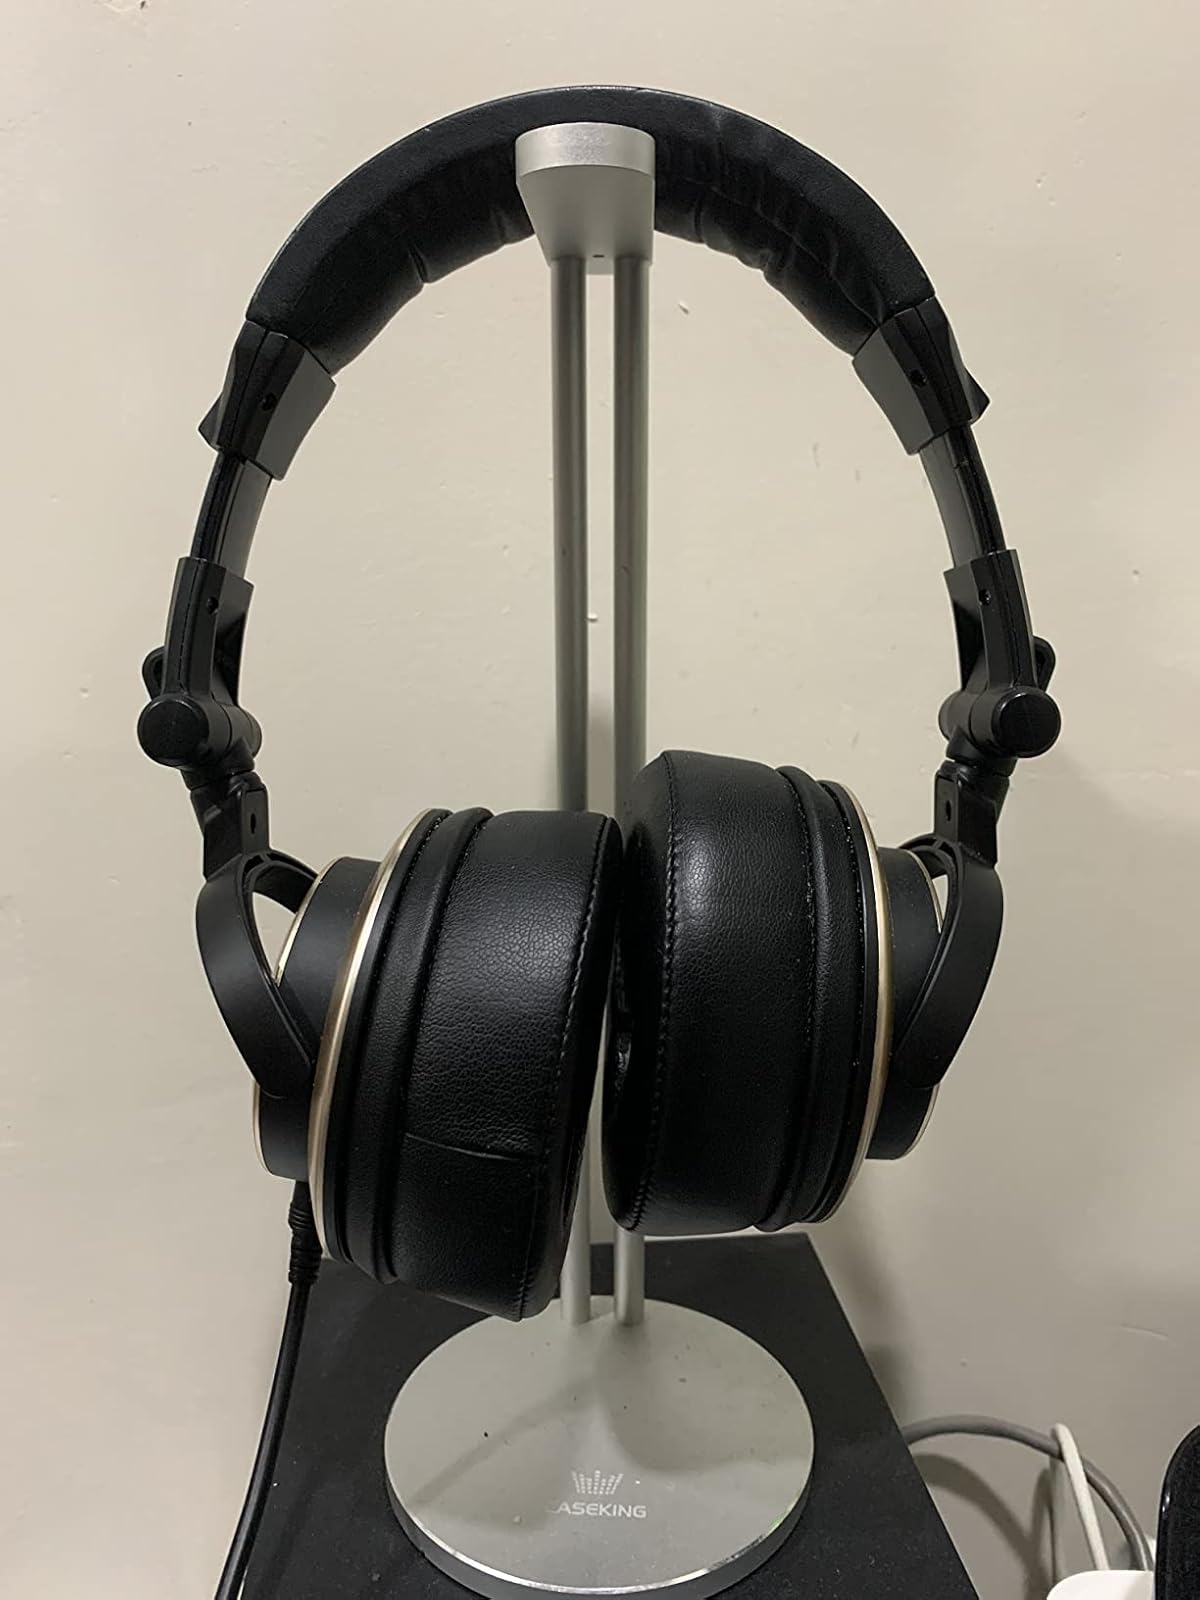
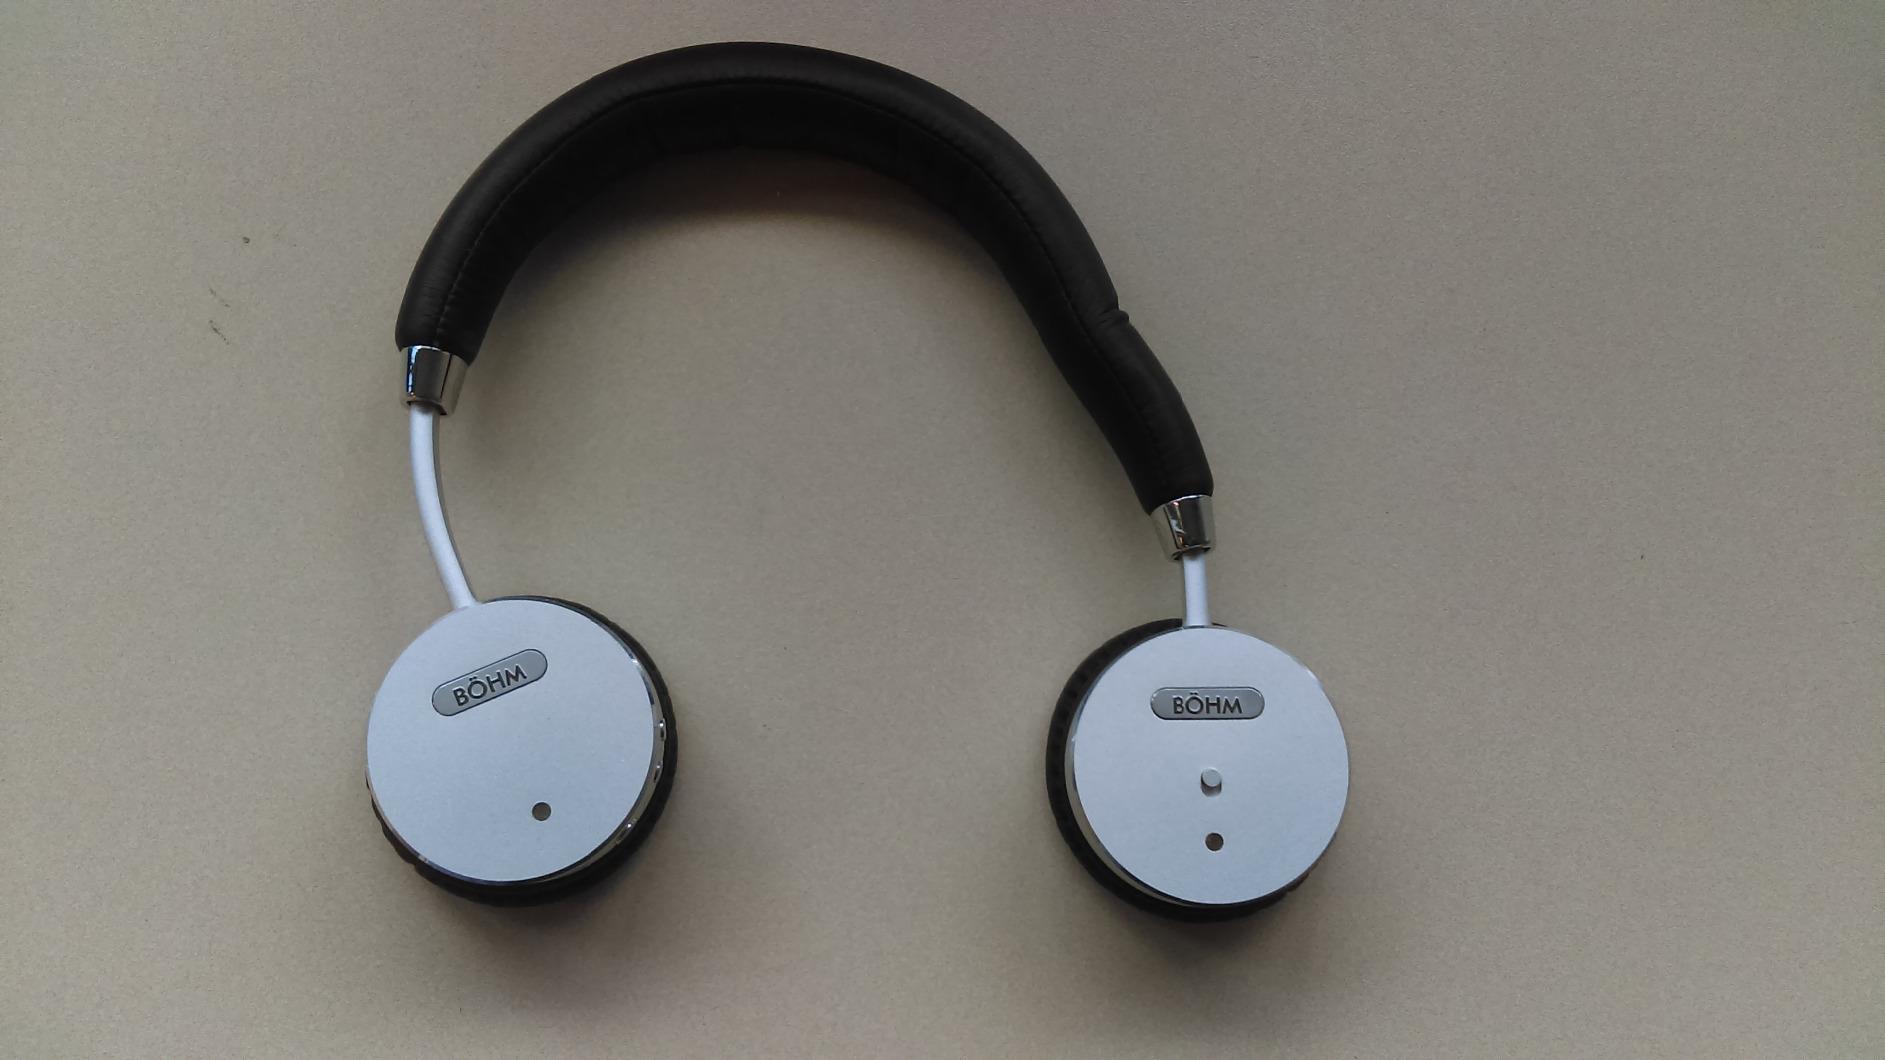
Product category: headphones
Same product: no